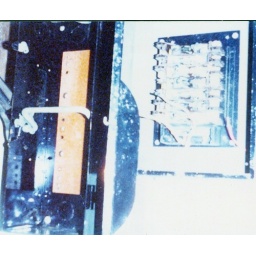
Circuit boxes under the radar building in 1981, before it was demolished.